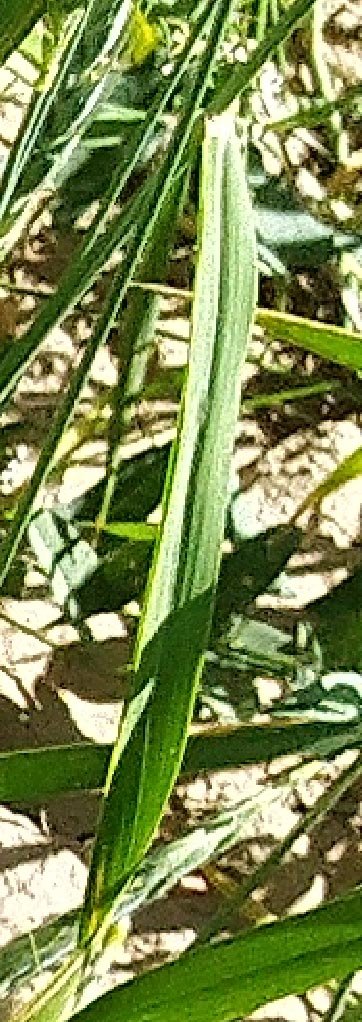
Label: Wheat___Healthy